Alsop en le Dale railway station

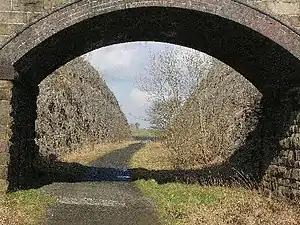
Coldeaton Cutting near Alsop station on the Tissington Trail

Alsop en le Dale railway station was opened in 1899 near Alsop en le Dale and Alstonefield, villages in Derbyshire southeast of Buxton.